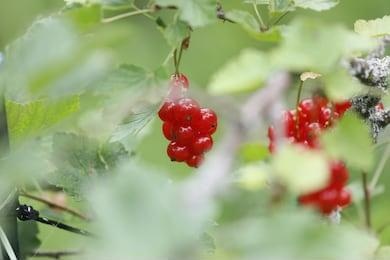
Label: redcurrant